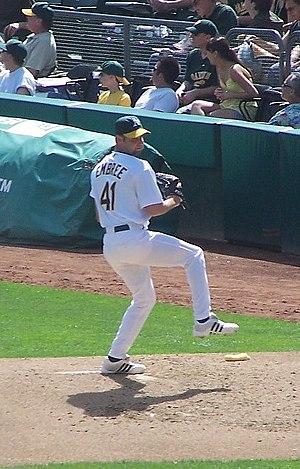
Alan Duane Embree, né le 23 janvier 1970 à The Dalles, est un joueur américain de baseball évoluant dans la Ligue majeure de baseball de 1992 à 2009.